Battle of Omdurman

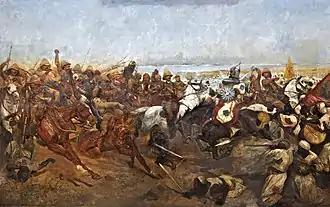
"The Charge of the 21st Lancers at Omdurman", by Richard C. Woodville

While the Anglo–Egyptian infantry were able to make use of their superior firepower from behind a zariba barricade without suffering significant casualties, the cavalry and camel corps deployed to the centre-north of the main force found themselves under threat from the Mahdist Green Standard force of about 15,000 warriors. Lieutenant Colonel Robert Broadwood, the commander of the Anglo-Egyptian mounted troops, used his cavalry to draw off part of the advancing Ansar attackers under Osman Digna, but the slower-moving camel troops, attempting to regain the protection of the zariba, found themselves being closely pursued by Green Standard horsemen. This marked a crucial stage of the battle, but Kitchener was able to deploy two gunboats to a position on the river where their cannon and Nordenfelt guns broke up the Mahdist force before it could destroy Broadwood's detachment and possibly penetrate the flank of the Anglo-Egyptian infantry.